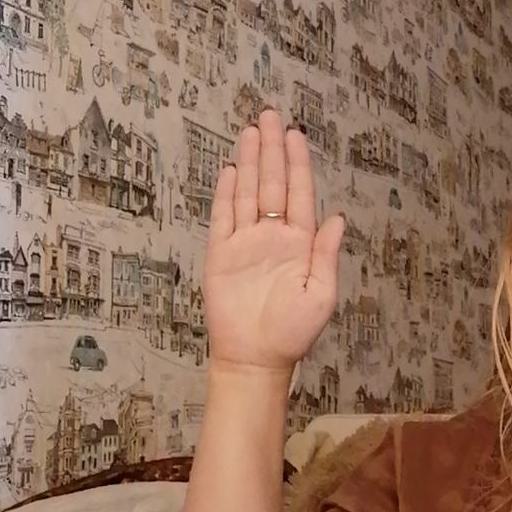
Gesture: stop